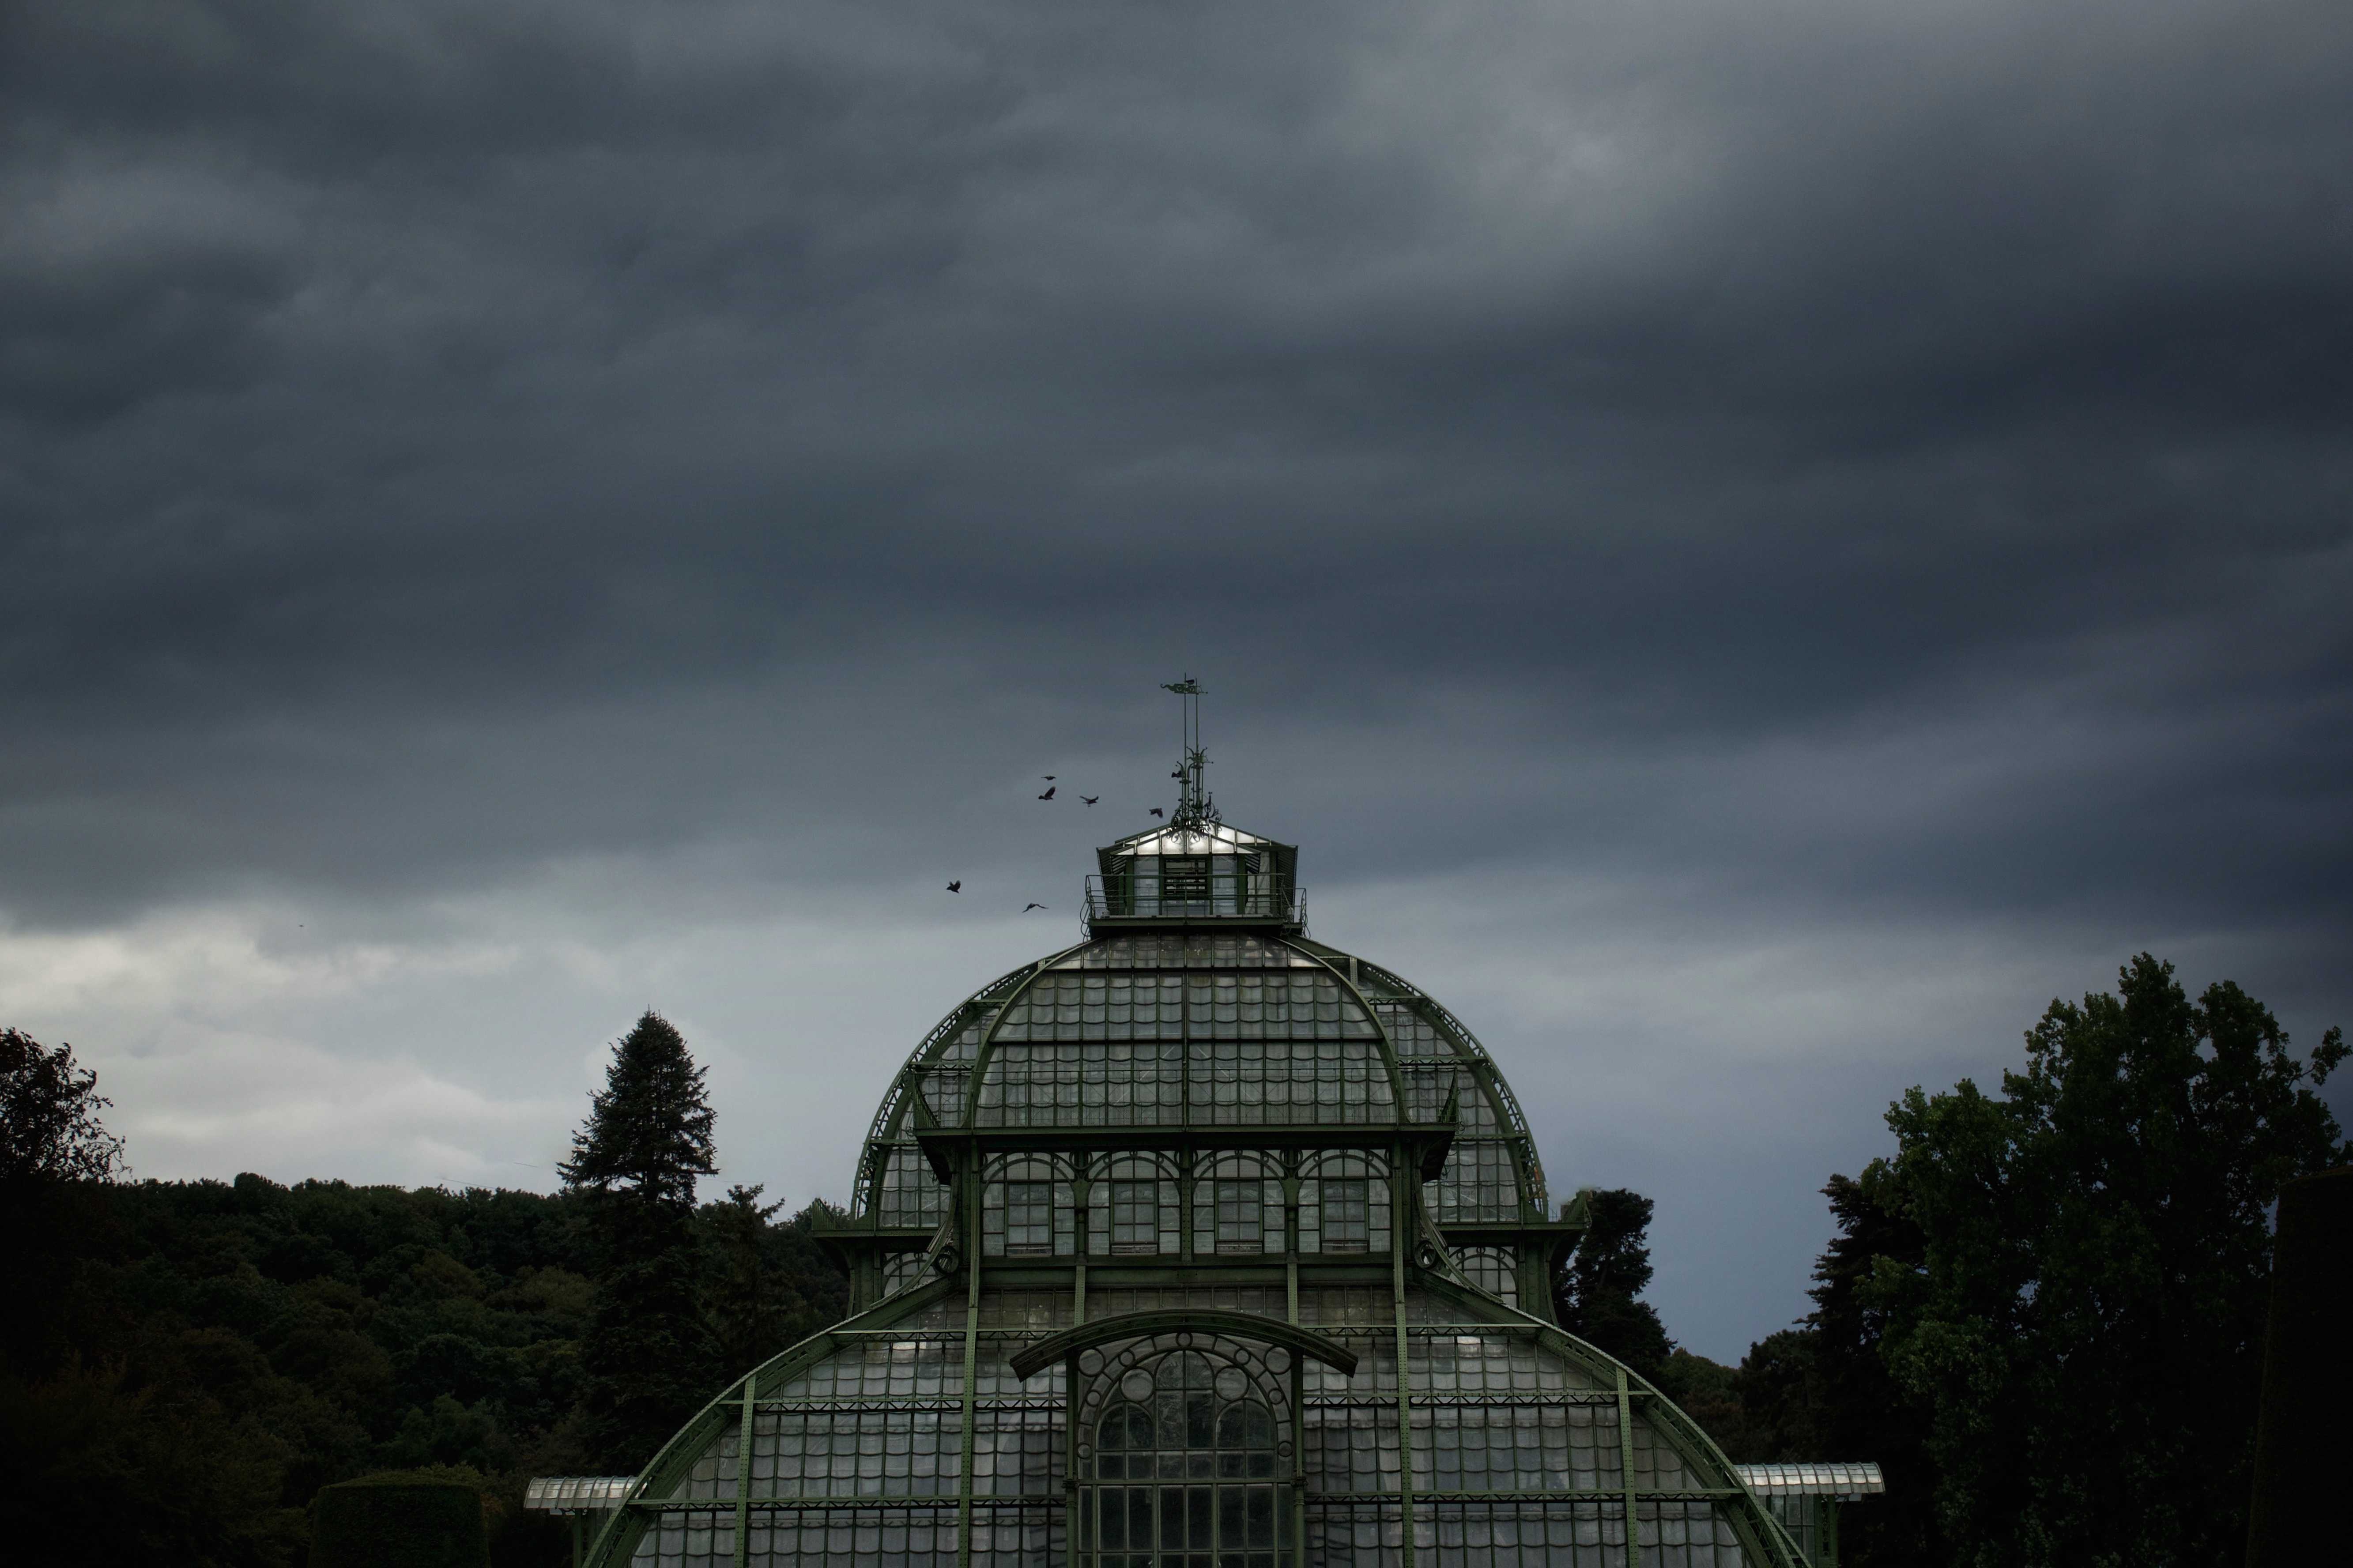
cloud, sky, tower, weather, atmosphere of earth